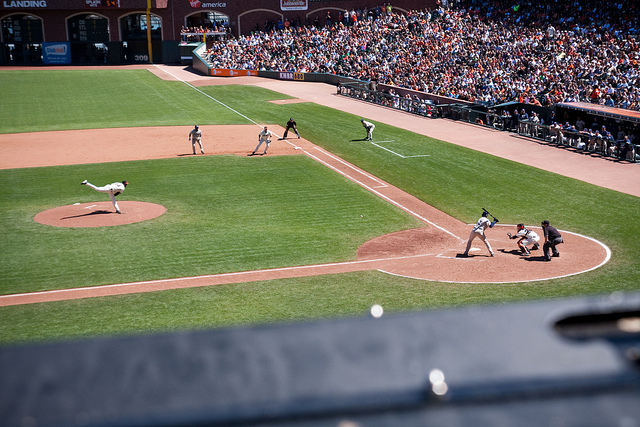
một cầu thủ ném bóng đang thực hiện động tác ném bóng